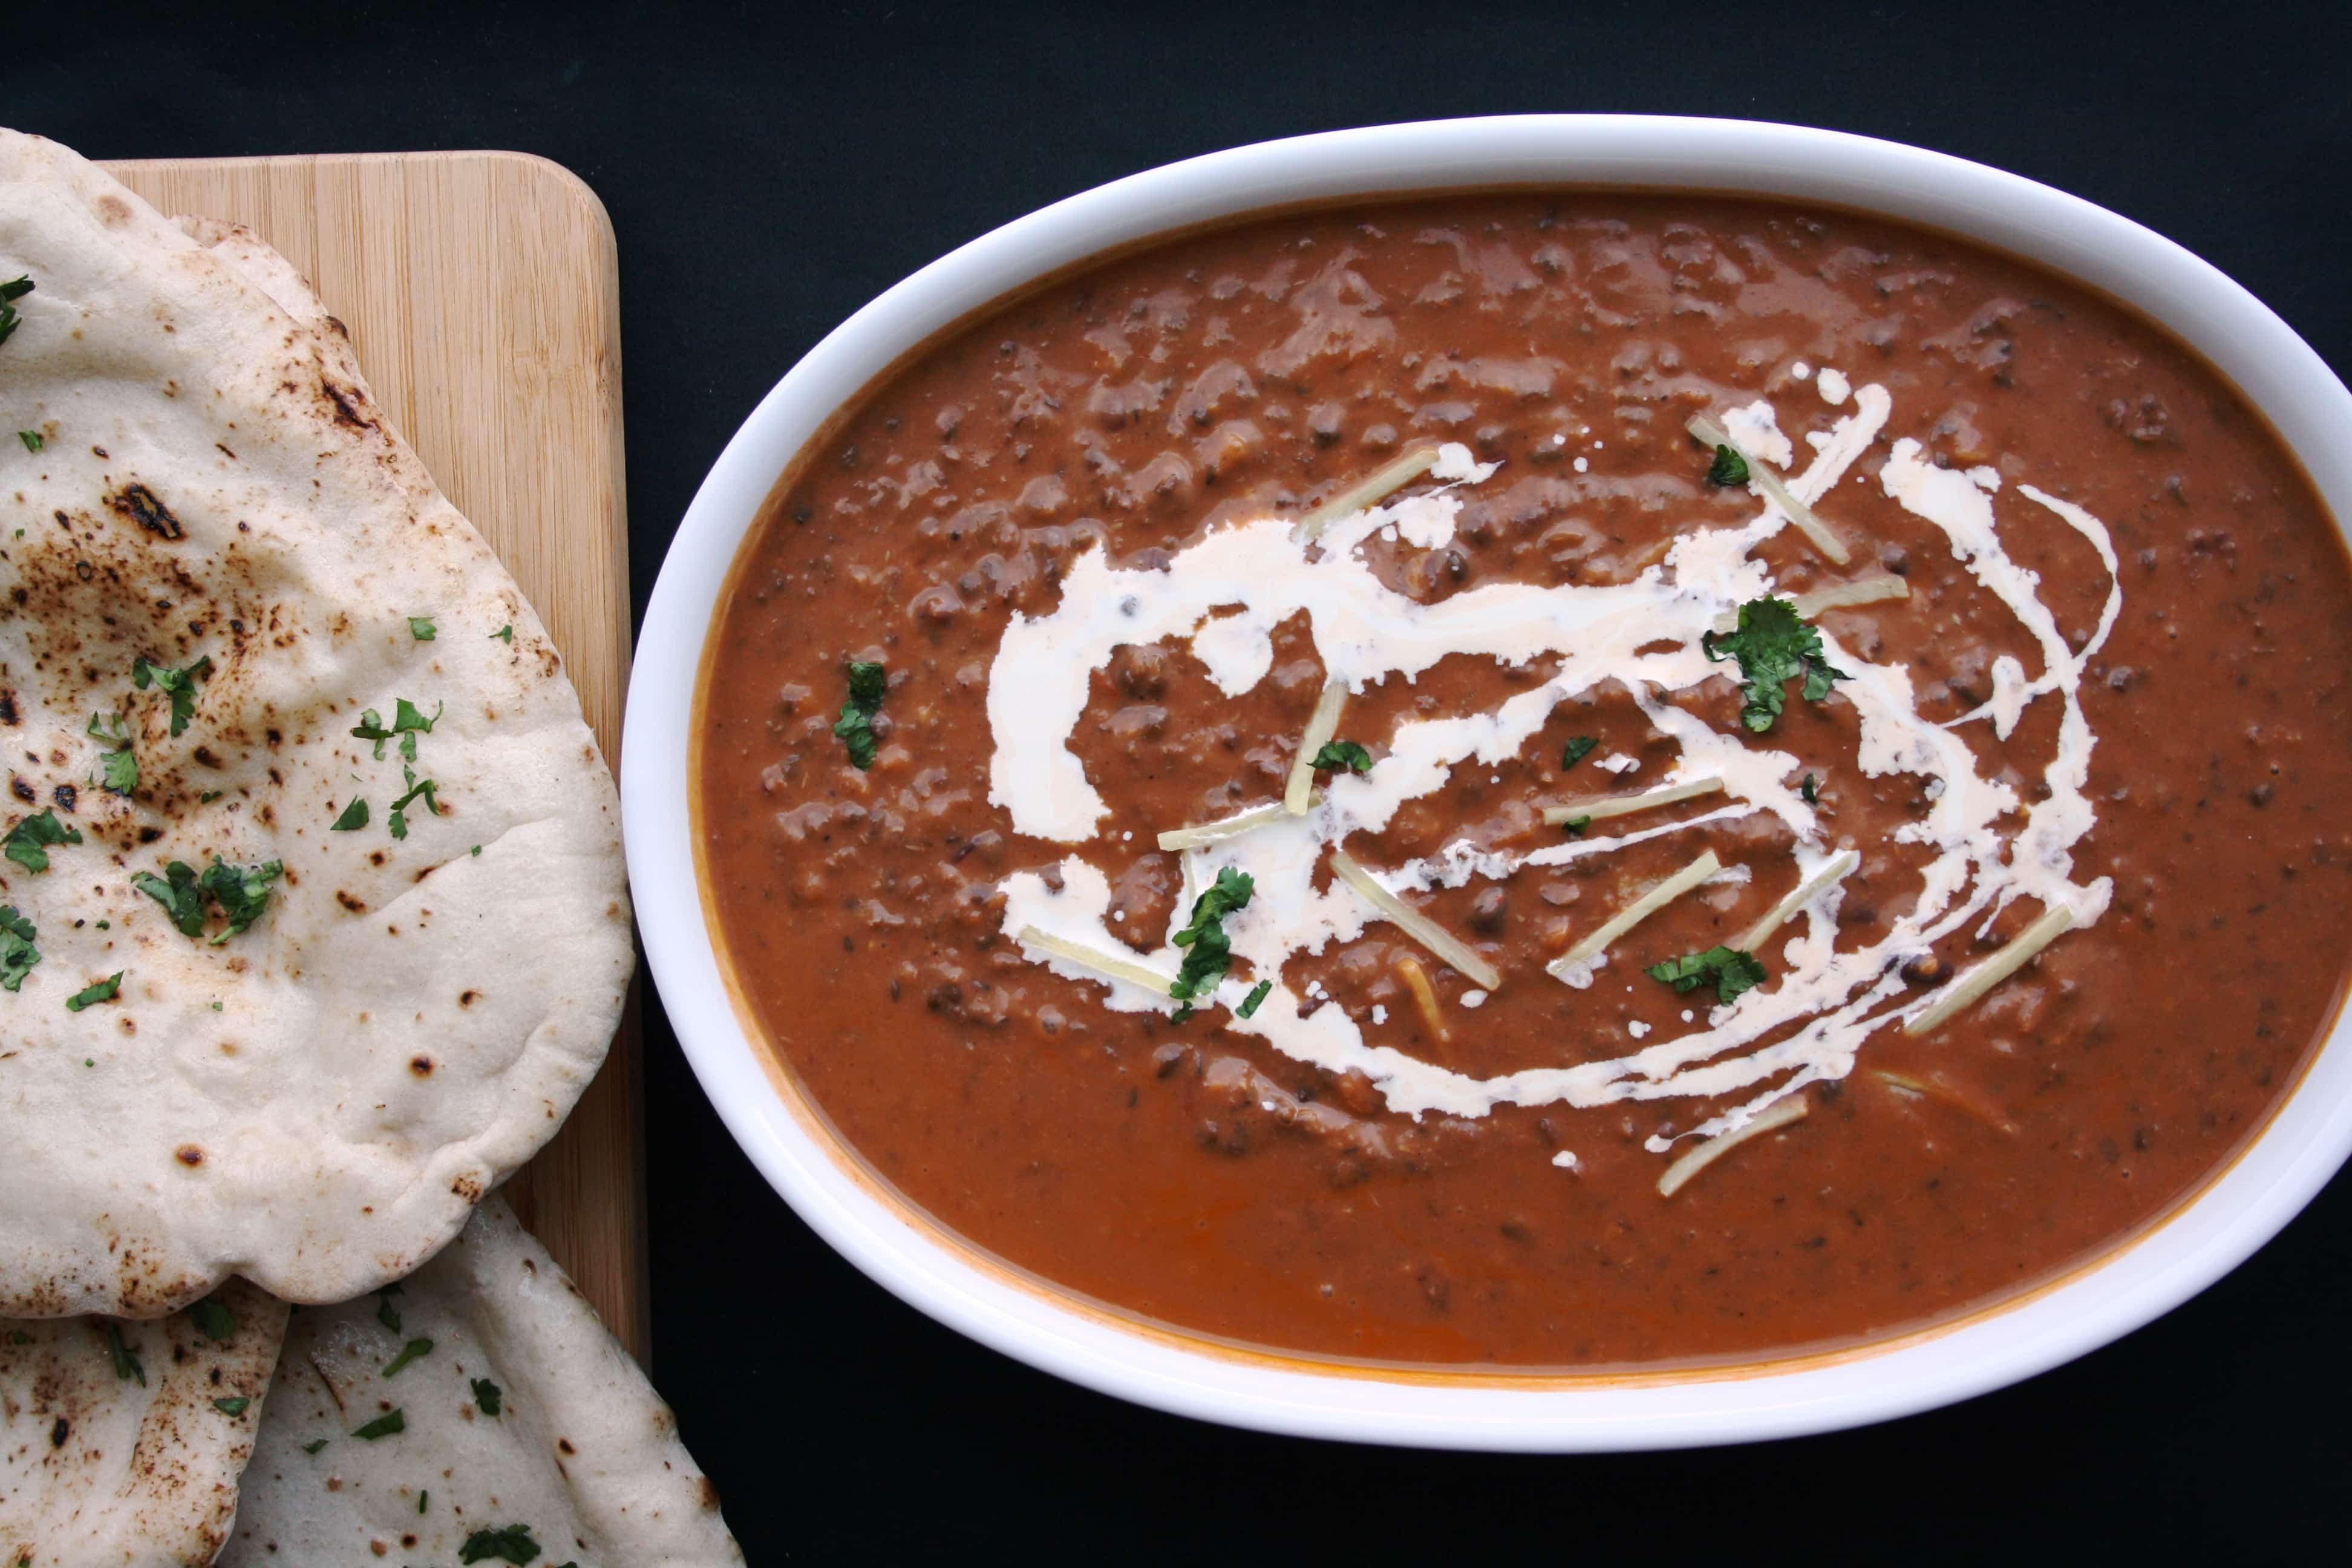
Dish: dal_makhani